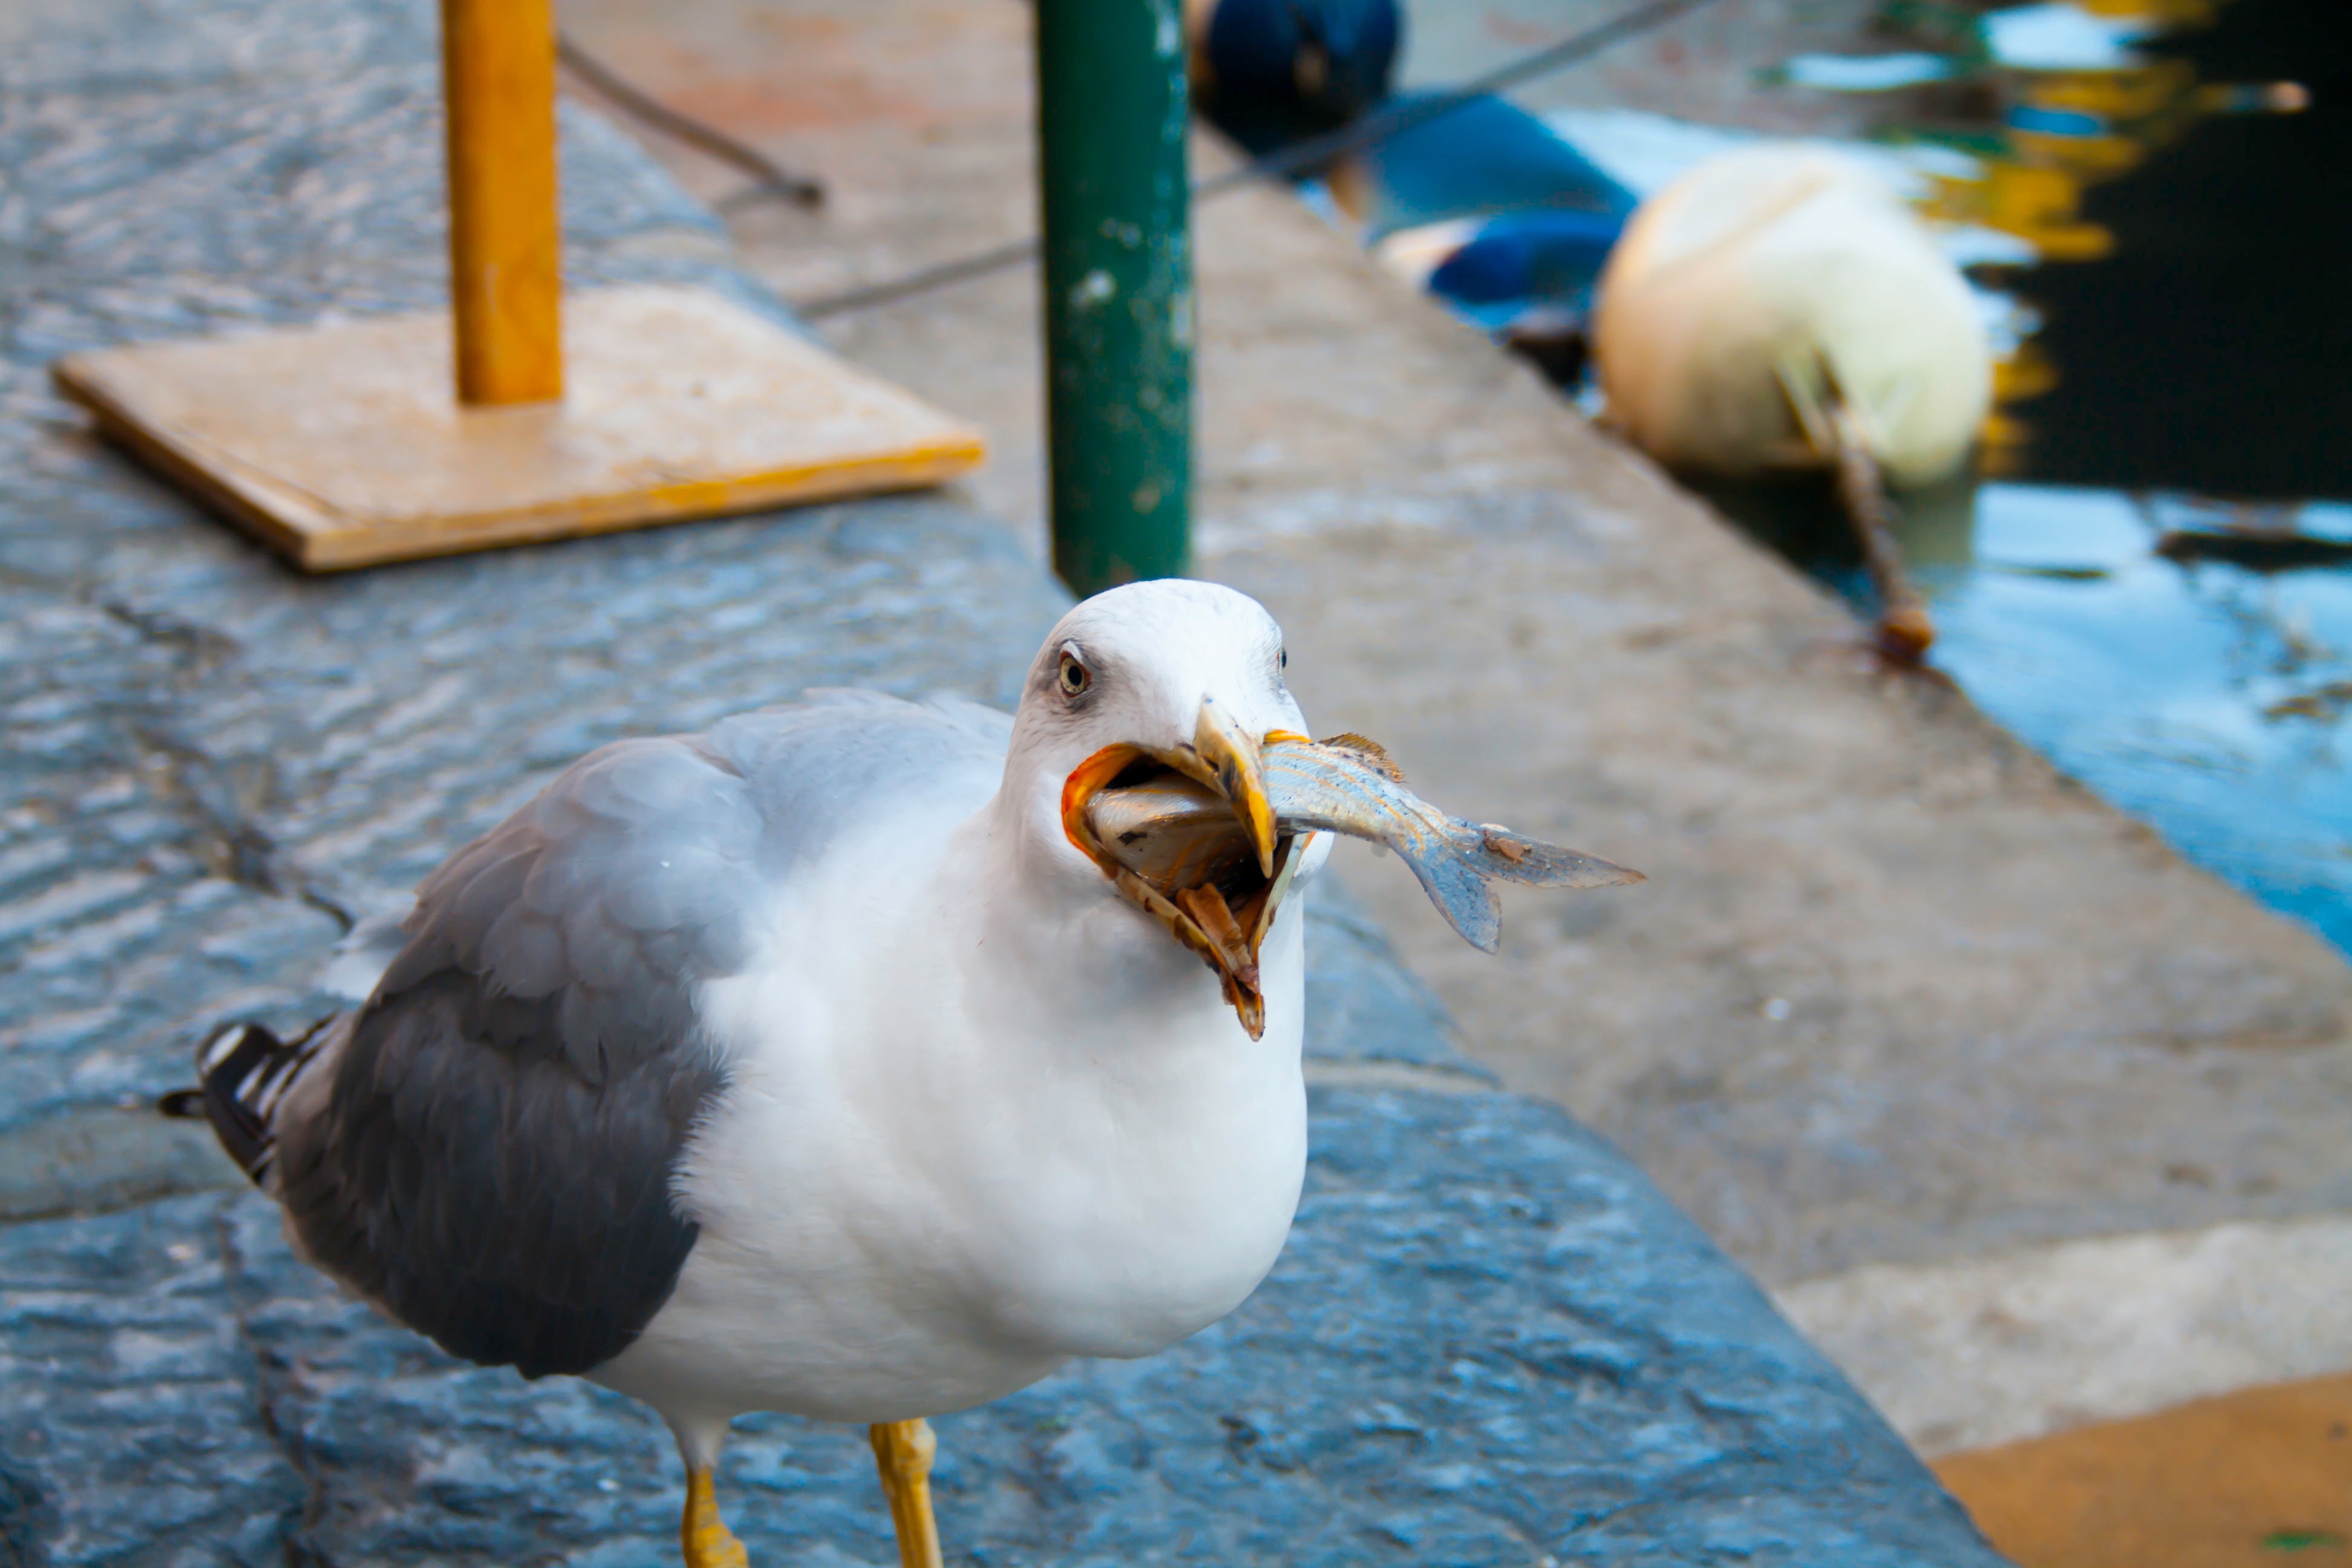
bird, seabird, wildlife, gull, beak, fauna, vertebrate, charadriiformes